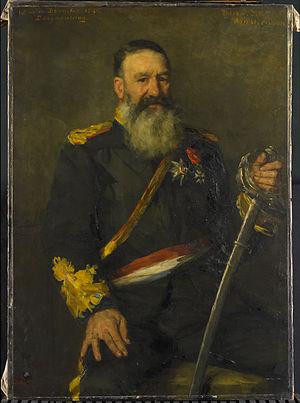
Petrus Jacobus Joubert ou souvent Piet Joubert était un général boer, commandant-général de la république sud-africaine du Transvaal de 1880 à 1900.